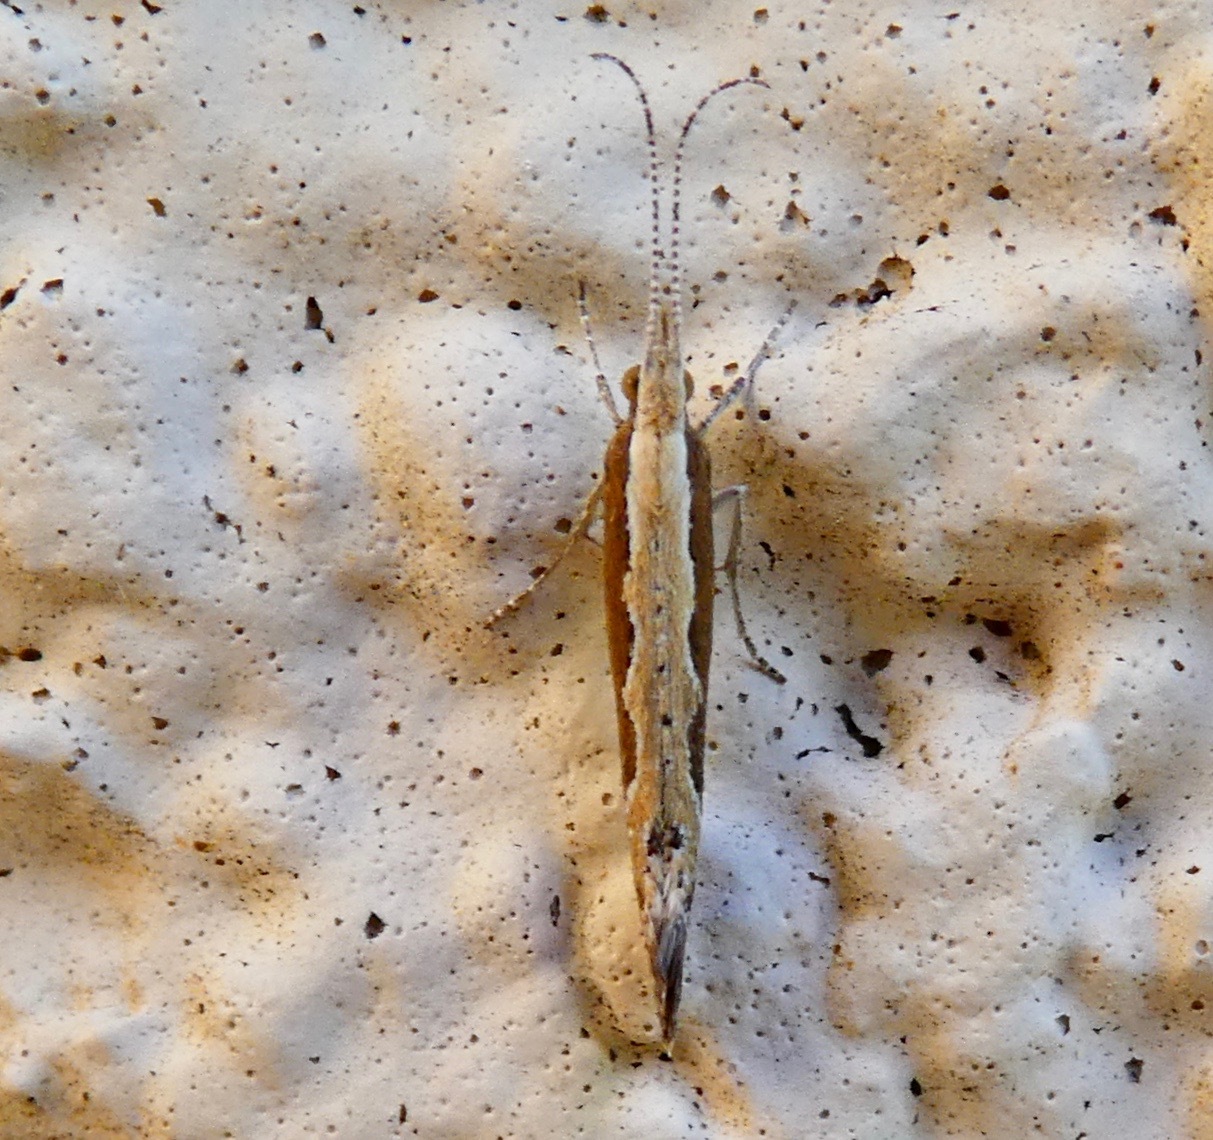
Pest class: diamondback_moth